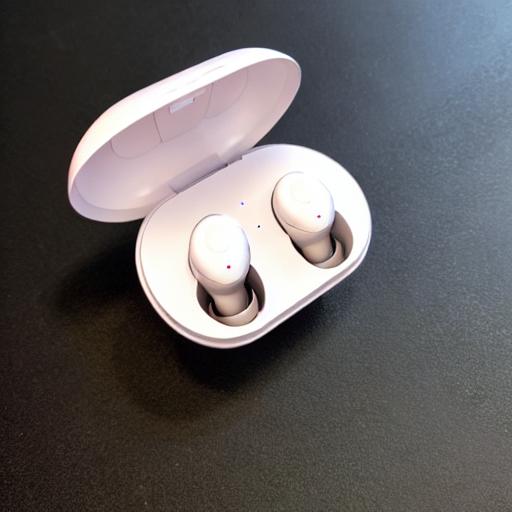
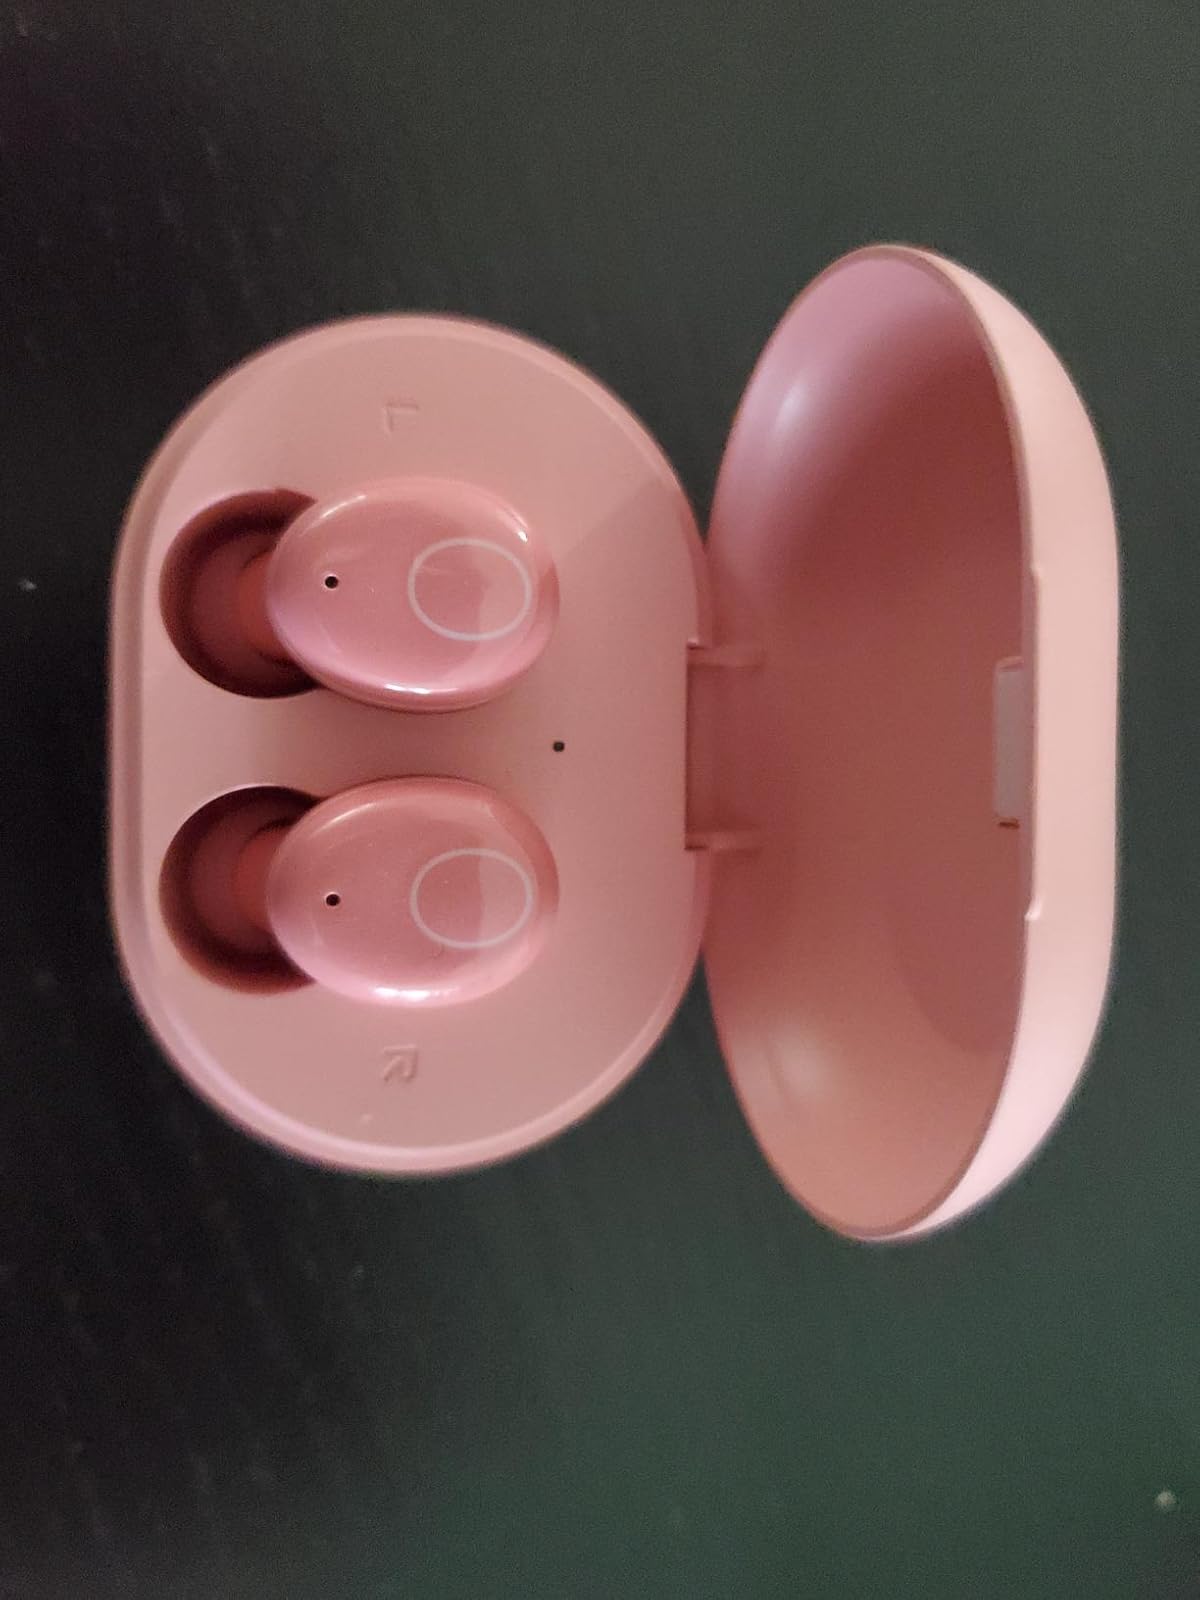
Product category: earbuds
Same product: no